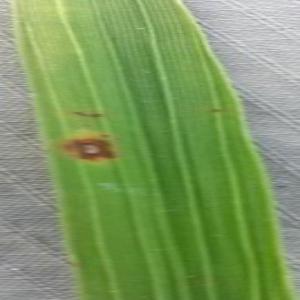
Disease: Brownspot